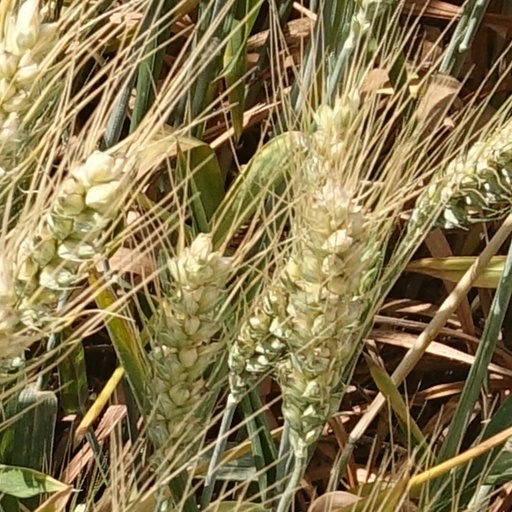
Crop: wheat